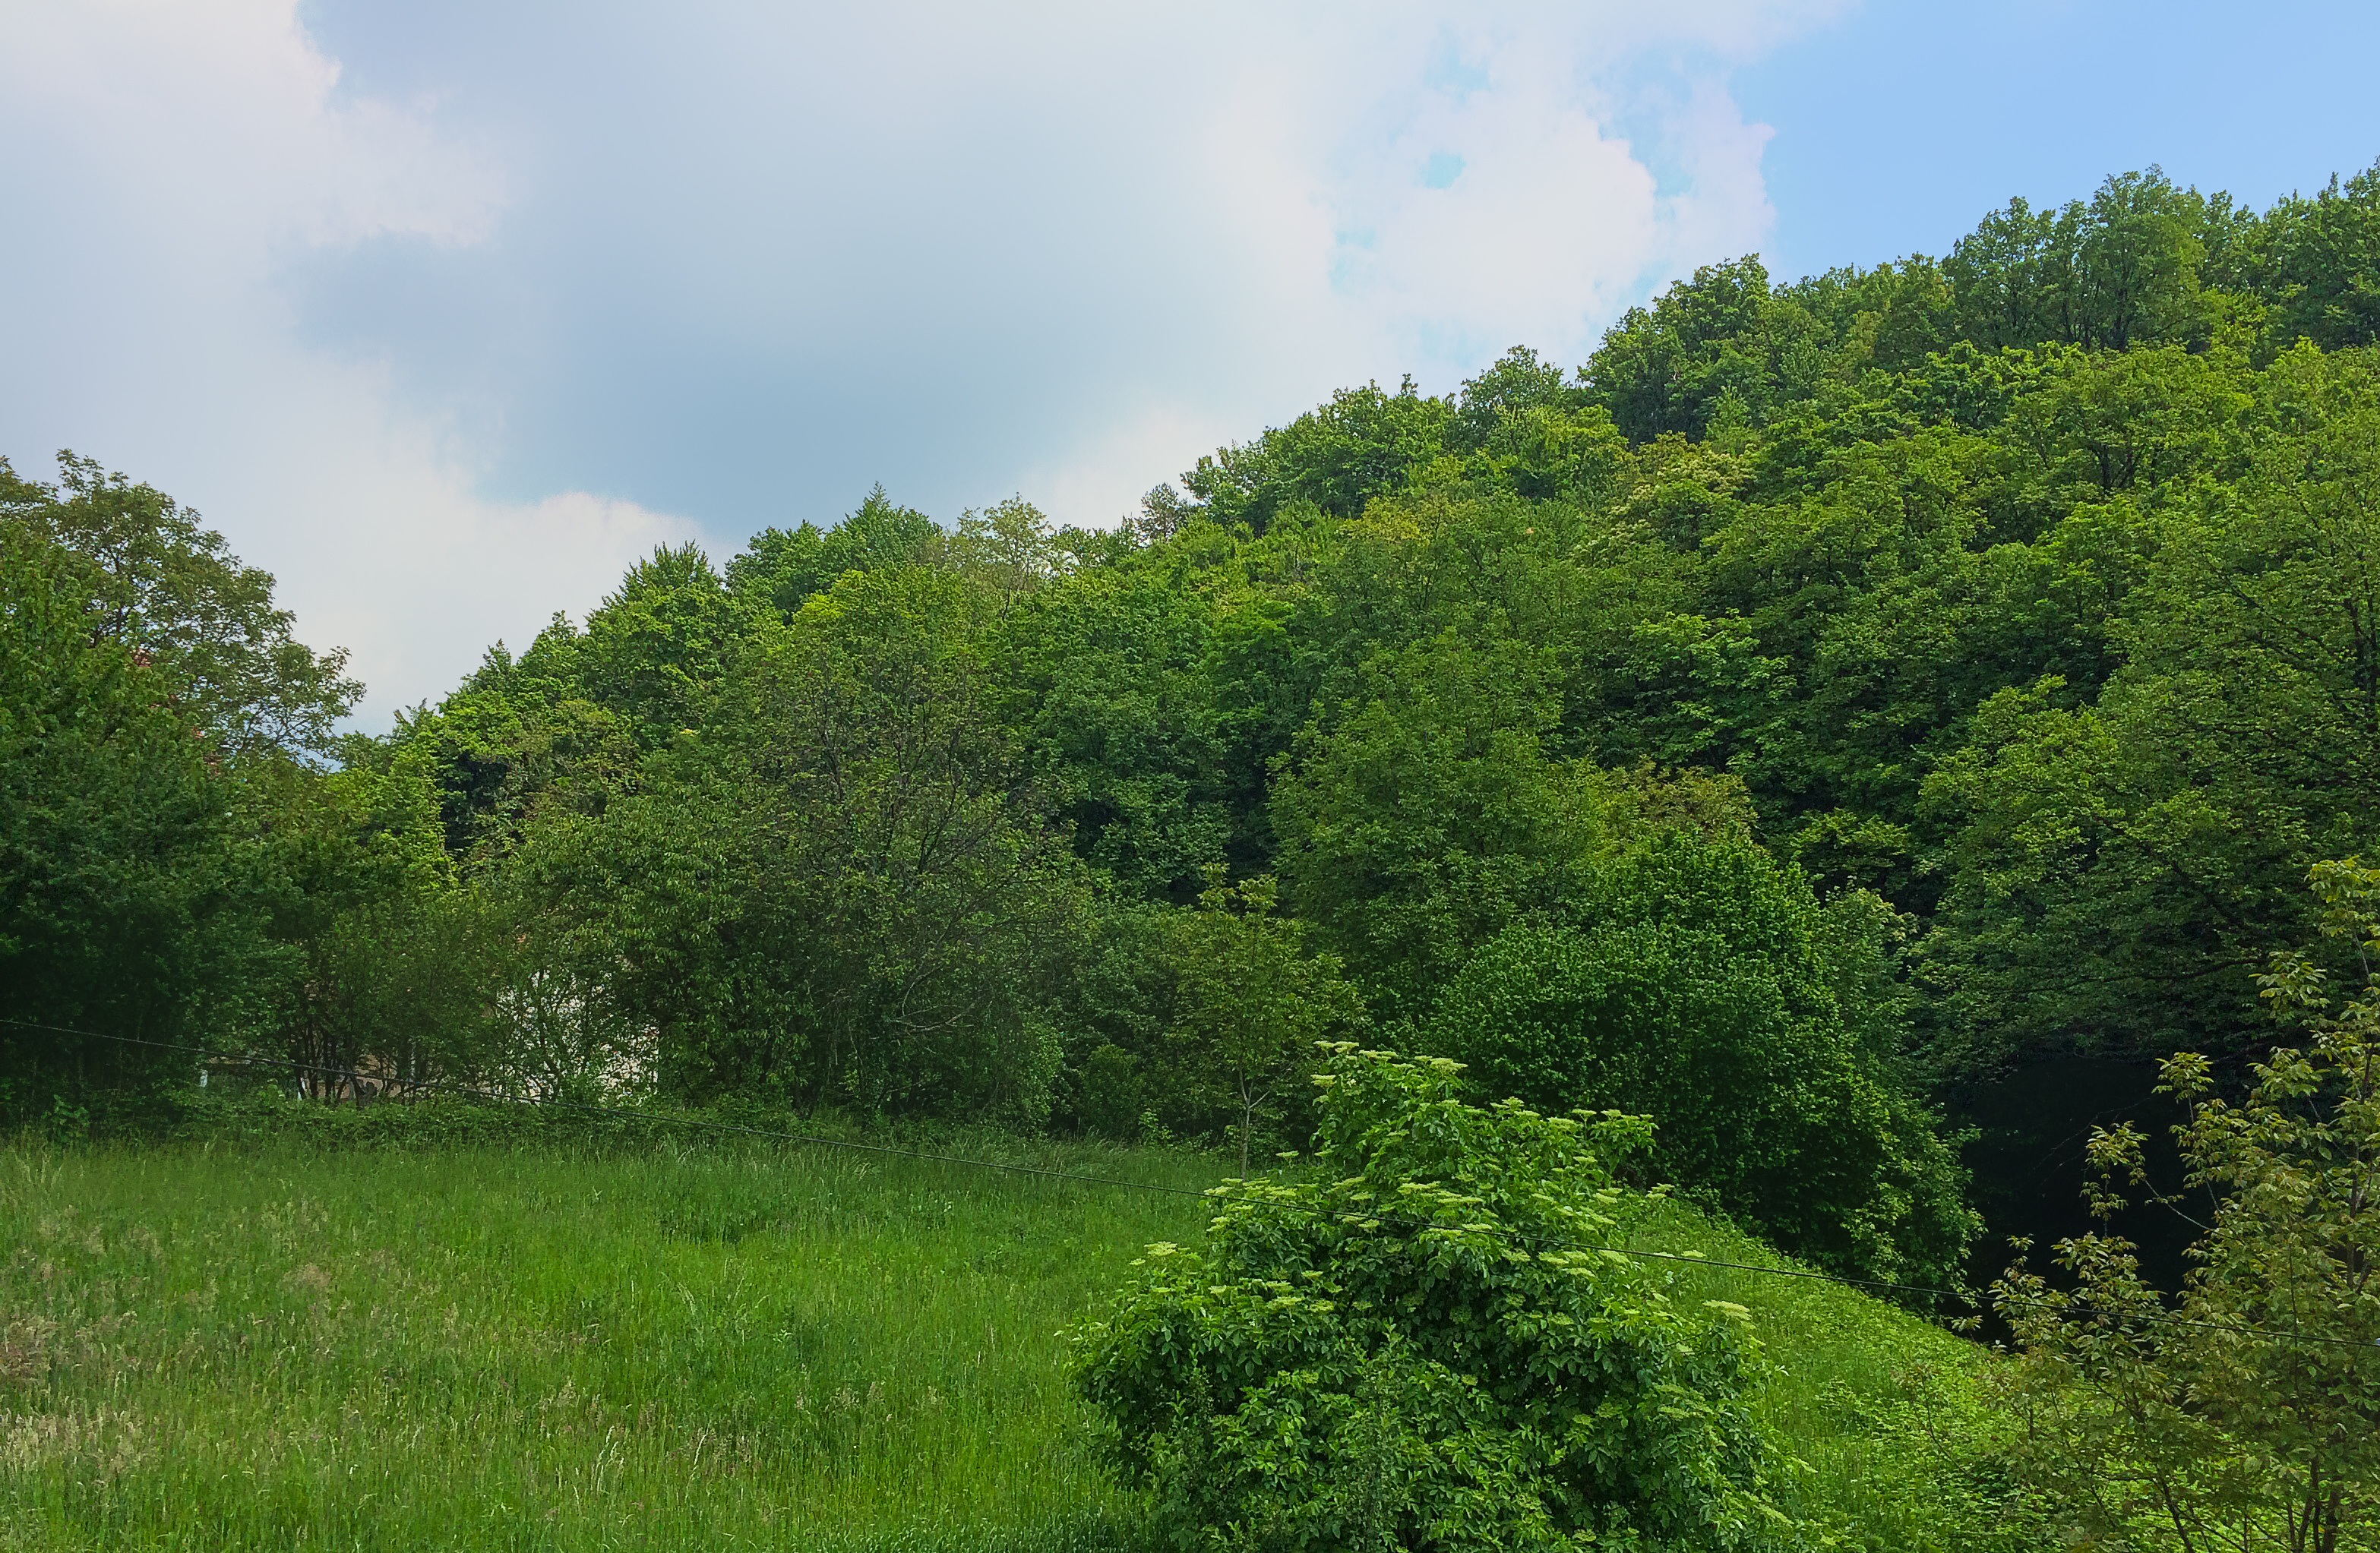
landscape, tree, nature, forest, grass, plant, meadow, sunlight, leaf, hill, flower, green, jungle, pasture, vegetation, rainforest, woodland, habitat, ecosystem, rural area, biome, natural environment, geographical feature, atmospheric phenomenon, woody plant, temperate broadleaf and mixed forest